Legal status of Germany

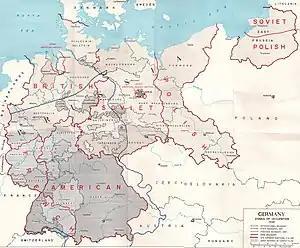
Occupied Germany within 1937 borders

State authority was from then on carried out by the Allied Control Council until its "de facto" suspension in 1948. All pre-war international treaties to which the German Reich had been a party were renounced in respect of Germany from 1945 (subject to specific continuation agreements negotiated through the ACC). International legitimation resulted from Allied occupational supremacy, and neutral countries were invited to recognise the Allied Control Council as the sole sovereign authority in Germany. Nevertheless, German nationality continued to be recognised, and a German national territory was considered still to exist. By virtue of the legitimacy asserted in the Berlin Declaration, the Allied Powers at the Potsdam Conference assigned the eastern territories of the former German Reich to Polish and Soviet administration; pending a final peace settlement. The remaining German territory was divided into four occupational zones, which along with the joint occupational zone of the capital Berlin would together constitute post-war 'Germany as a whole', and were subject to the administration of an Allied Command "", which in turn was subordinate to the Allied Control Council. The western boundary of Poland, pending exact delimitation at an eventual peace conference, was set at the Oder-Neisse line; all territories east of this being excluded from the Soviet zone of occupation, and hence from 'Germany as a whole'.